Inverness

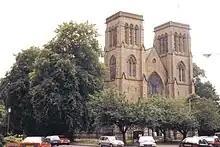
St. Andrew's Cathedral on the banks of the River Ness

The Port of Inverness is located at the mouth of the River Ness. It has four quays and receives over 300 vessels a year.